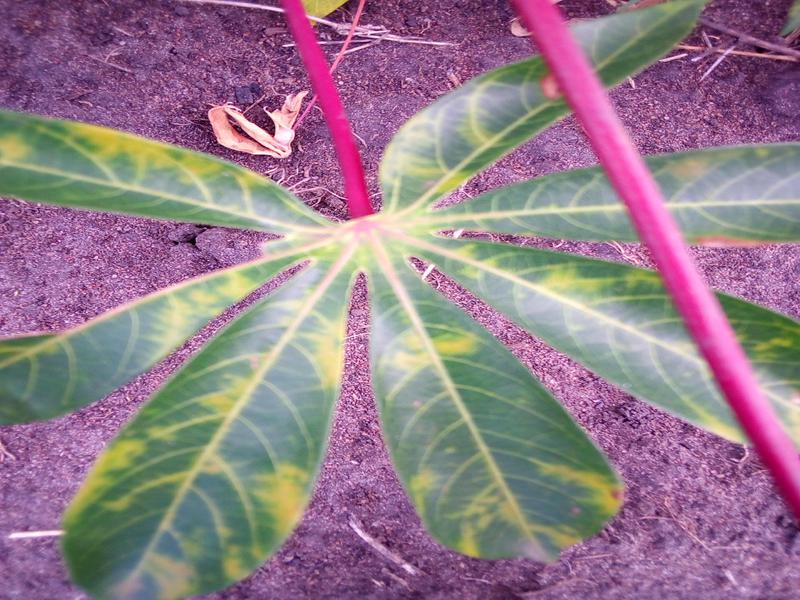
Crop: cassava
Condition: brown_streak_disease